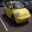
Label: automobile